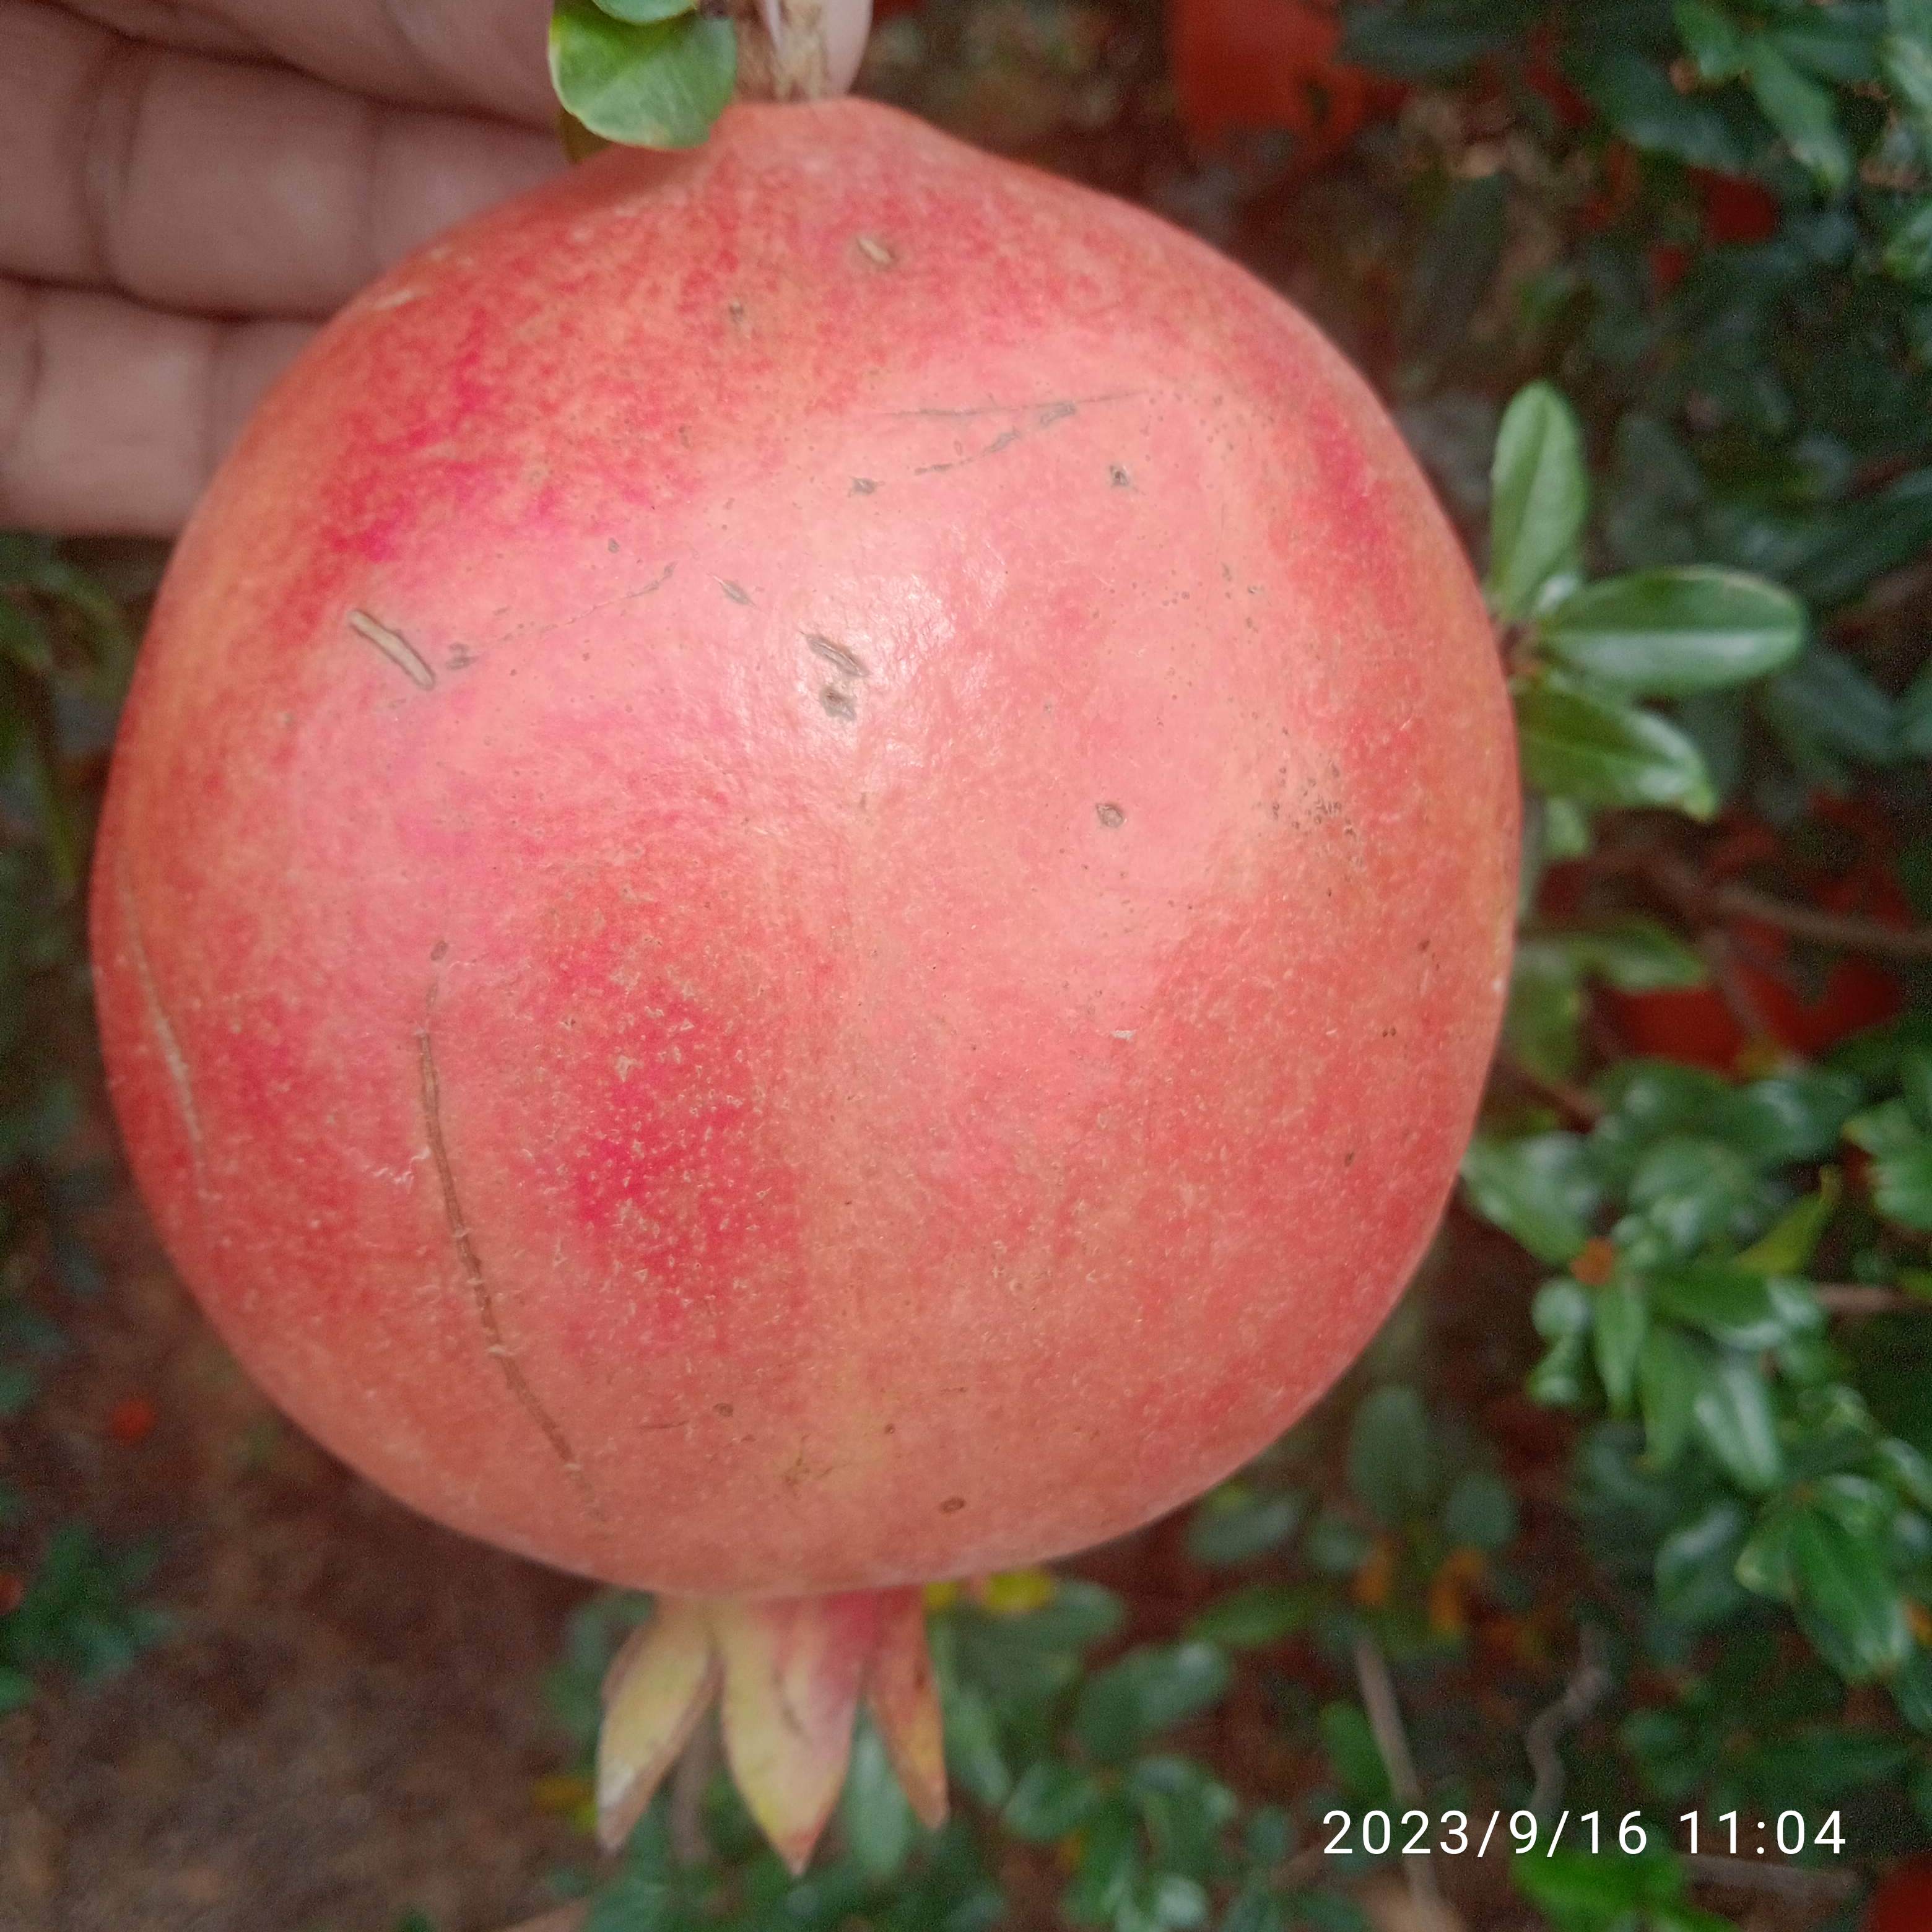
Label: Healthy